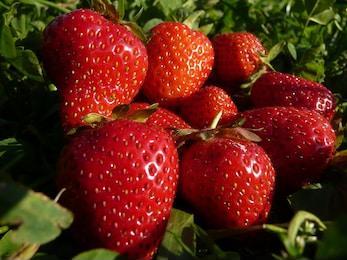
Label: Strawberry